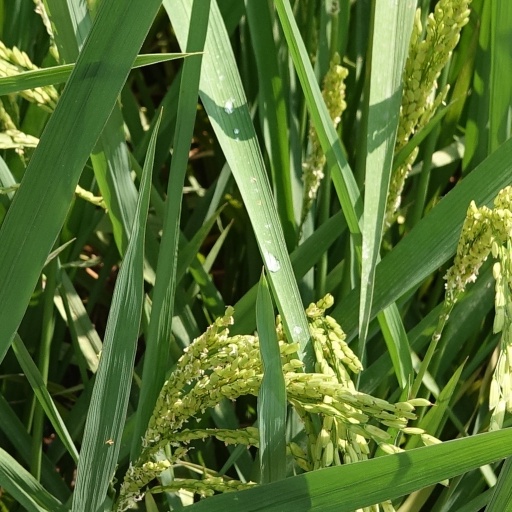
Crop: rice